Walter S. Crosley

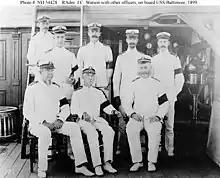
Ensign Walter S. Crosley, standing, second from right, staff of Admiral John C. Watson, USS Baltimore

In December 1899, he transferred to the and remaining as aide on the staff, returned to the on April 16, 1900. Commissioned lieutenant from March 3, 1901, he returned to the United States via the , and served as watch and division officer on board until April 1902, when he reported for duty with the General Board, Navy Department, Washington, D.C. In January 1904, Lieutenant Crosley joined the , and in April that year, assumed command of the . On March 9, 1905, he was ordered to the for duty as flag lieutenant on the staff of Rear Admiral Robley D. Evans, the first commander in chief, US Atlantic Fleet, and second in rank to Admiral of the Navy George Dewey.